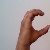
The image shows a hand gesture representing the letter 'C' in Indian Sign Language.